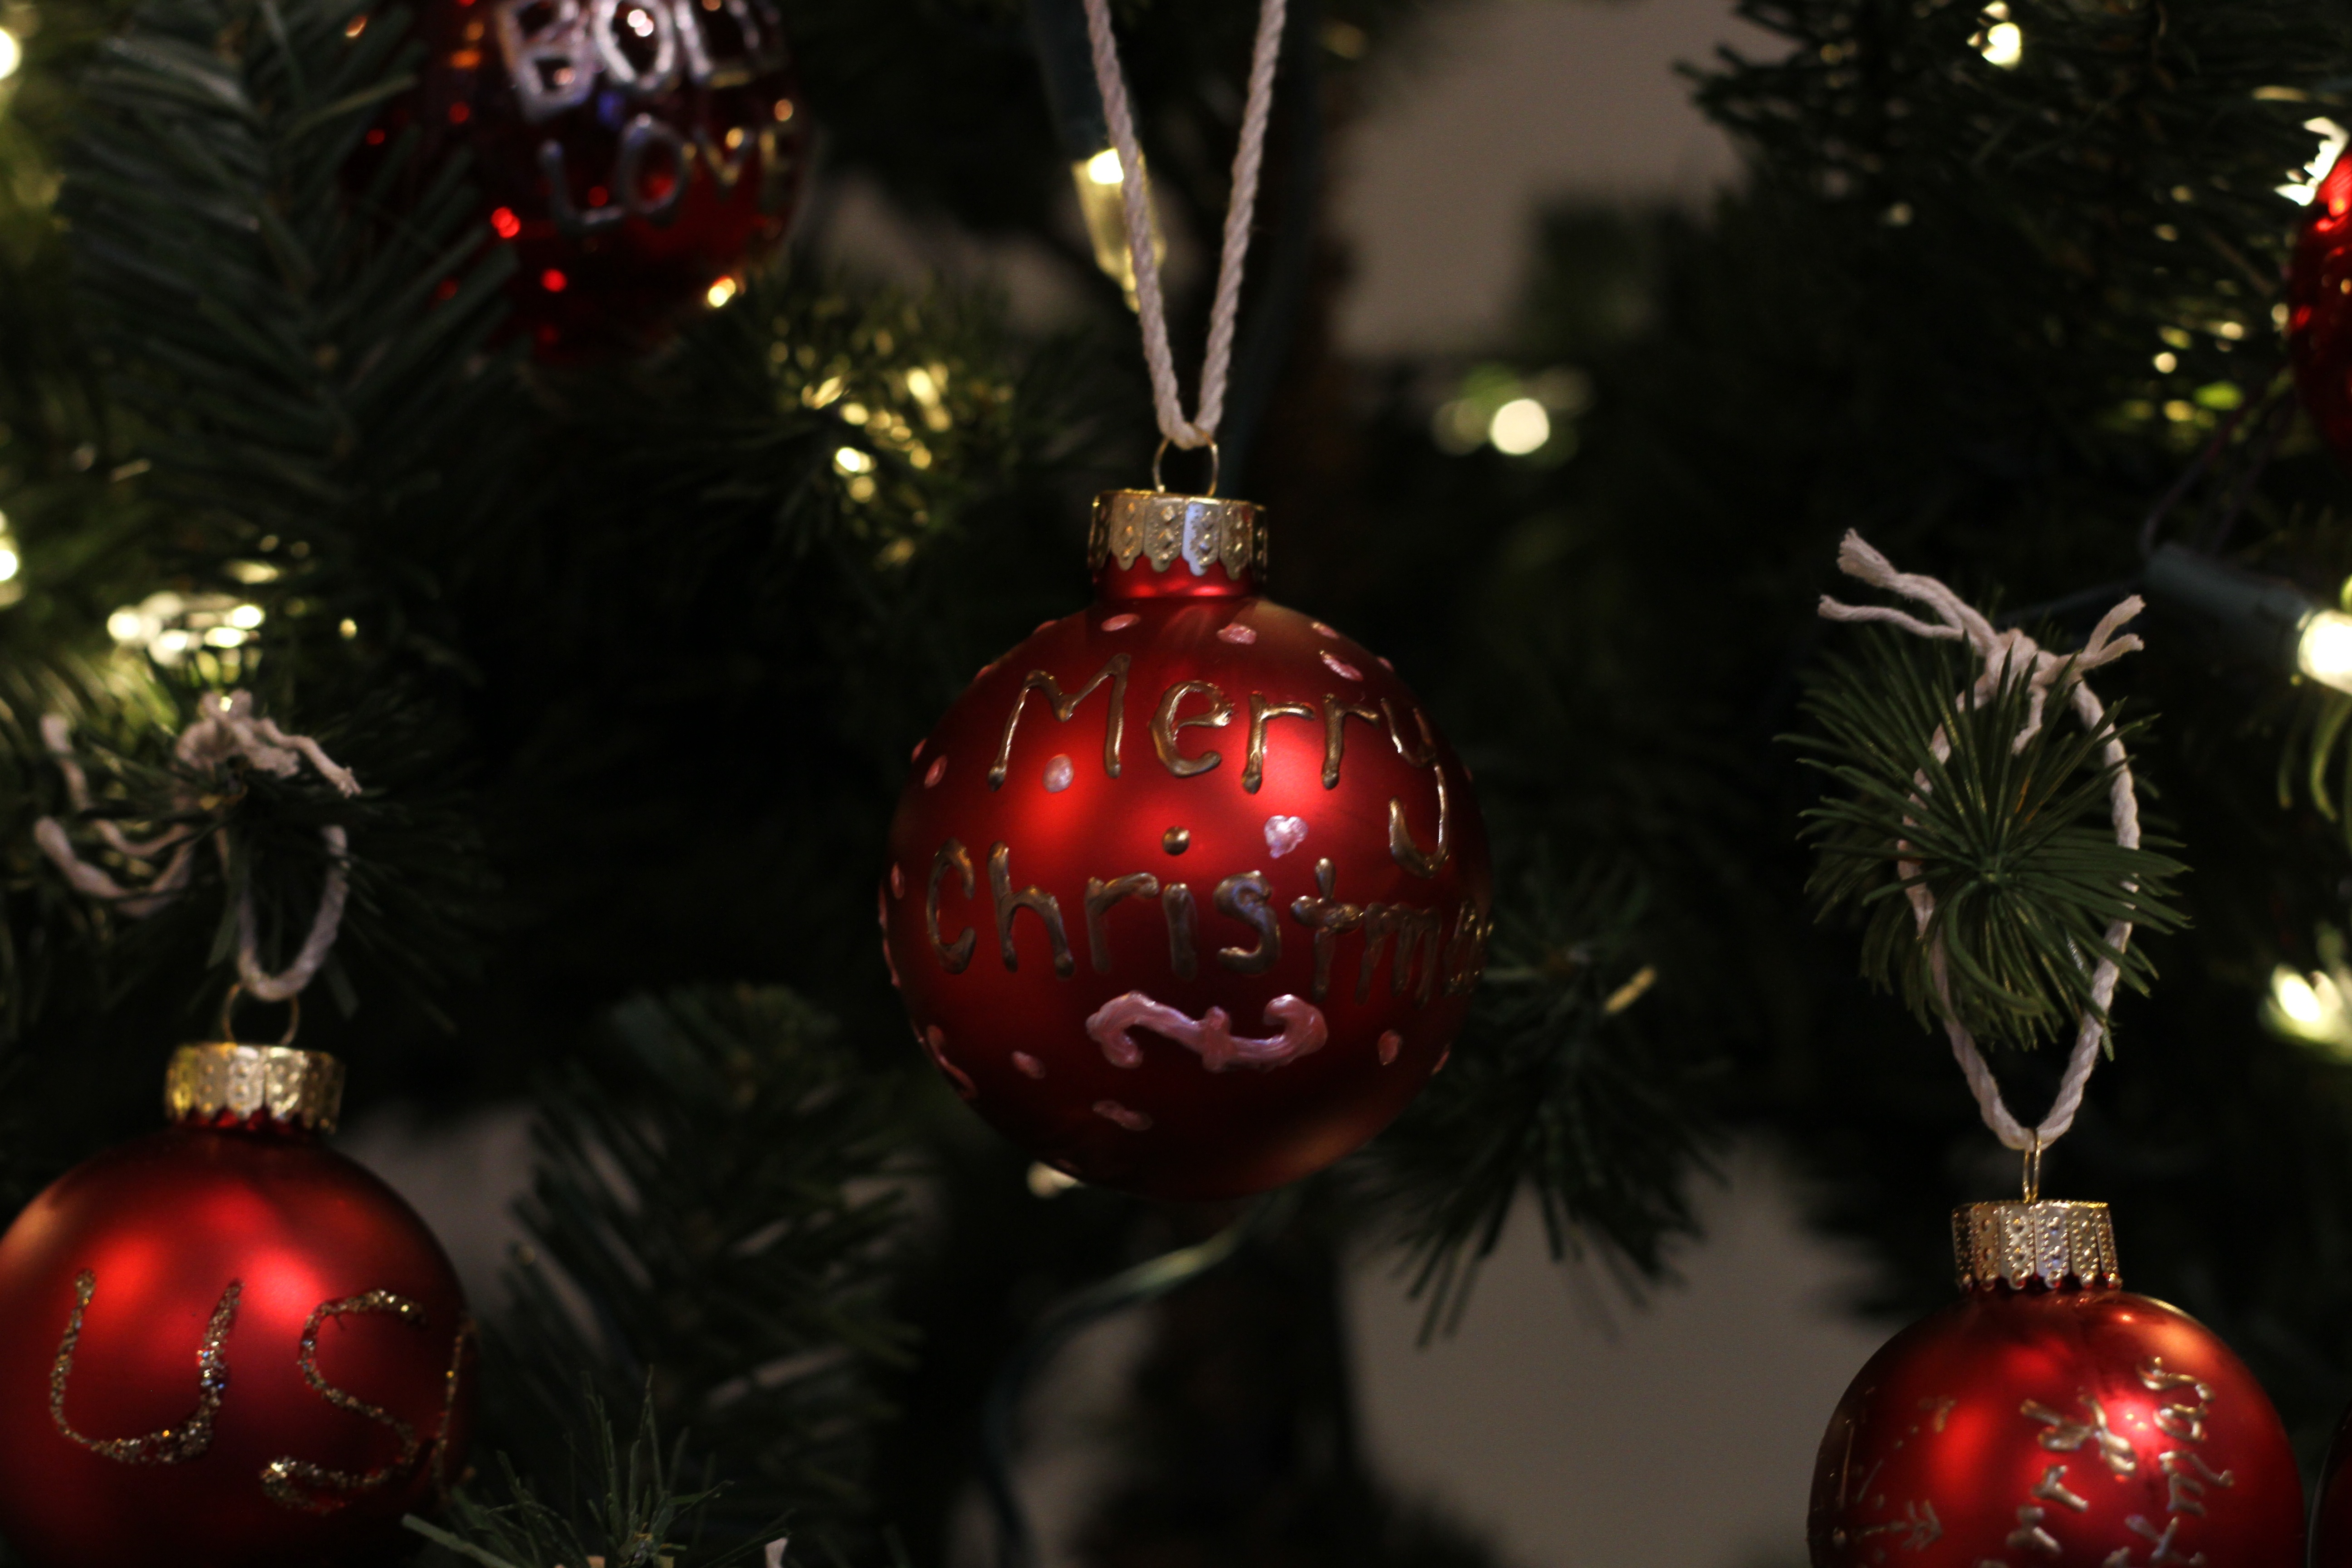
tree, branch, holiday, christmas, decor, christmas tree, christmas decoration, christmas lights